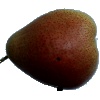
Label: Pear Forelle 1